Tunisair

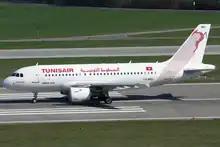
A Tunisair Airbus A319-100 at Zurich Airport in 2011.

Tunisair's head office is located on Route X near Tunis–Carthage International Airport in Tunis.